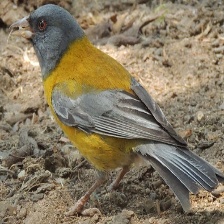
Species: PATAGONIAN SIERRA FINCH
Scientific name: PHRYGILUS PATAGONICUS
ImageNet parent category: house_finch